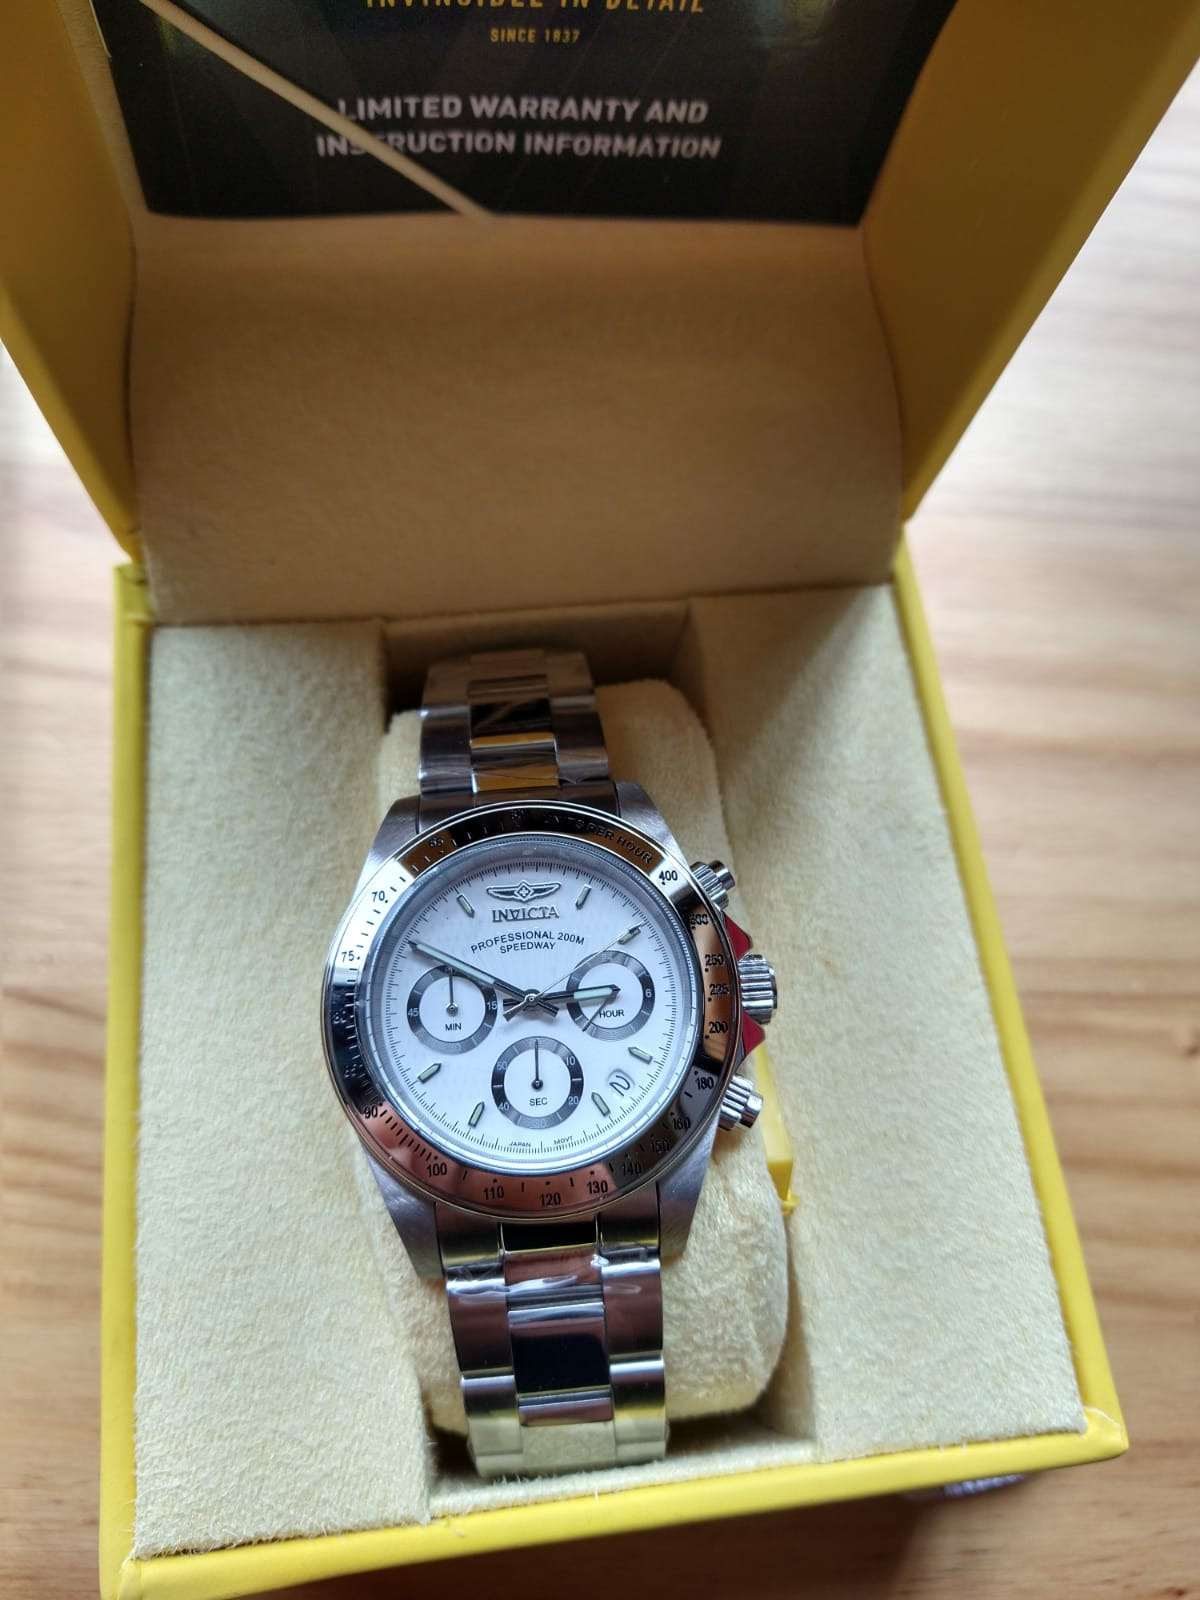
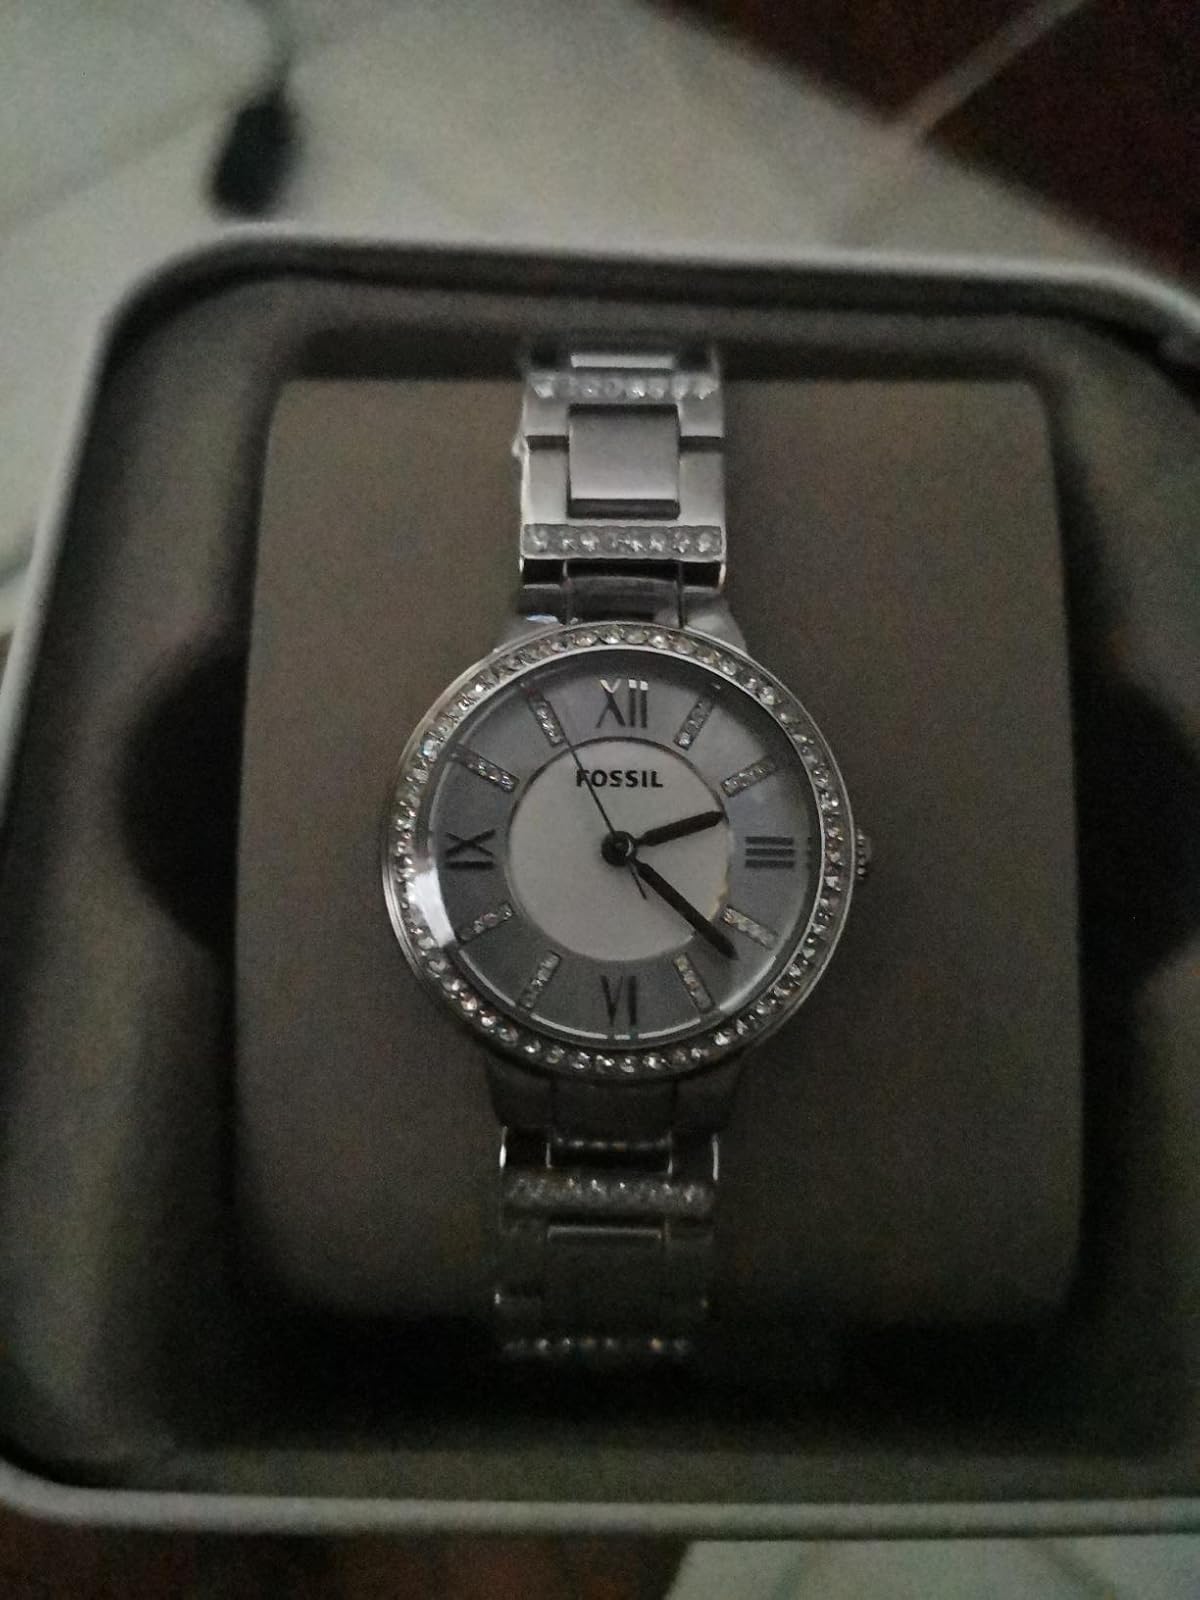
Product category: accessories_watch
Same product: no